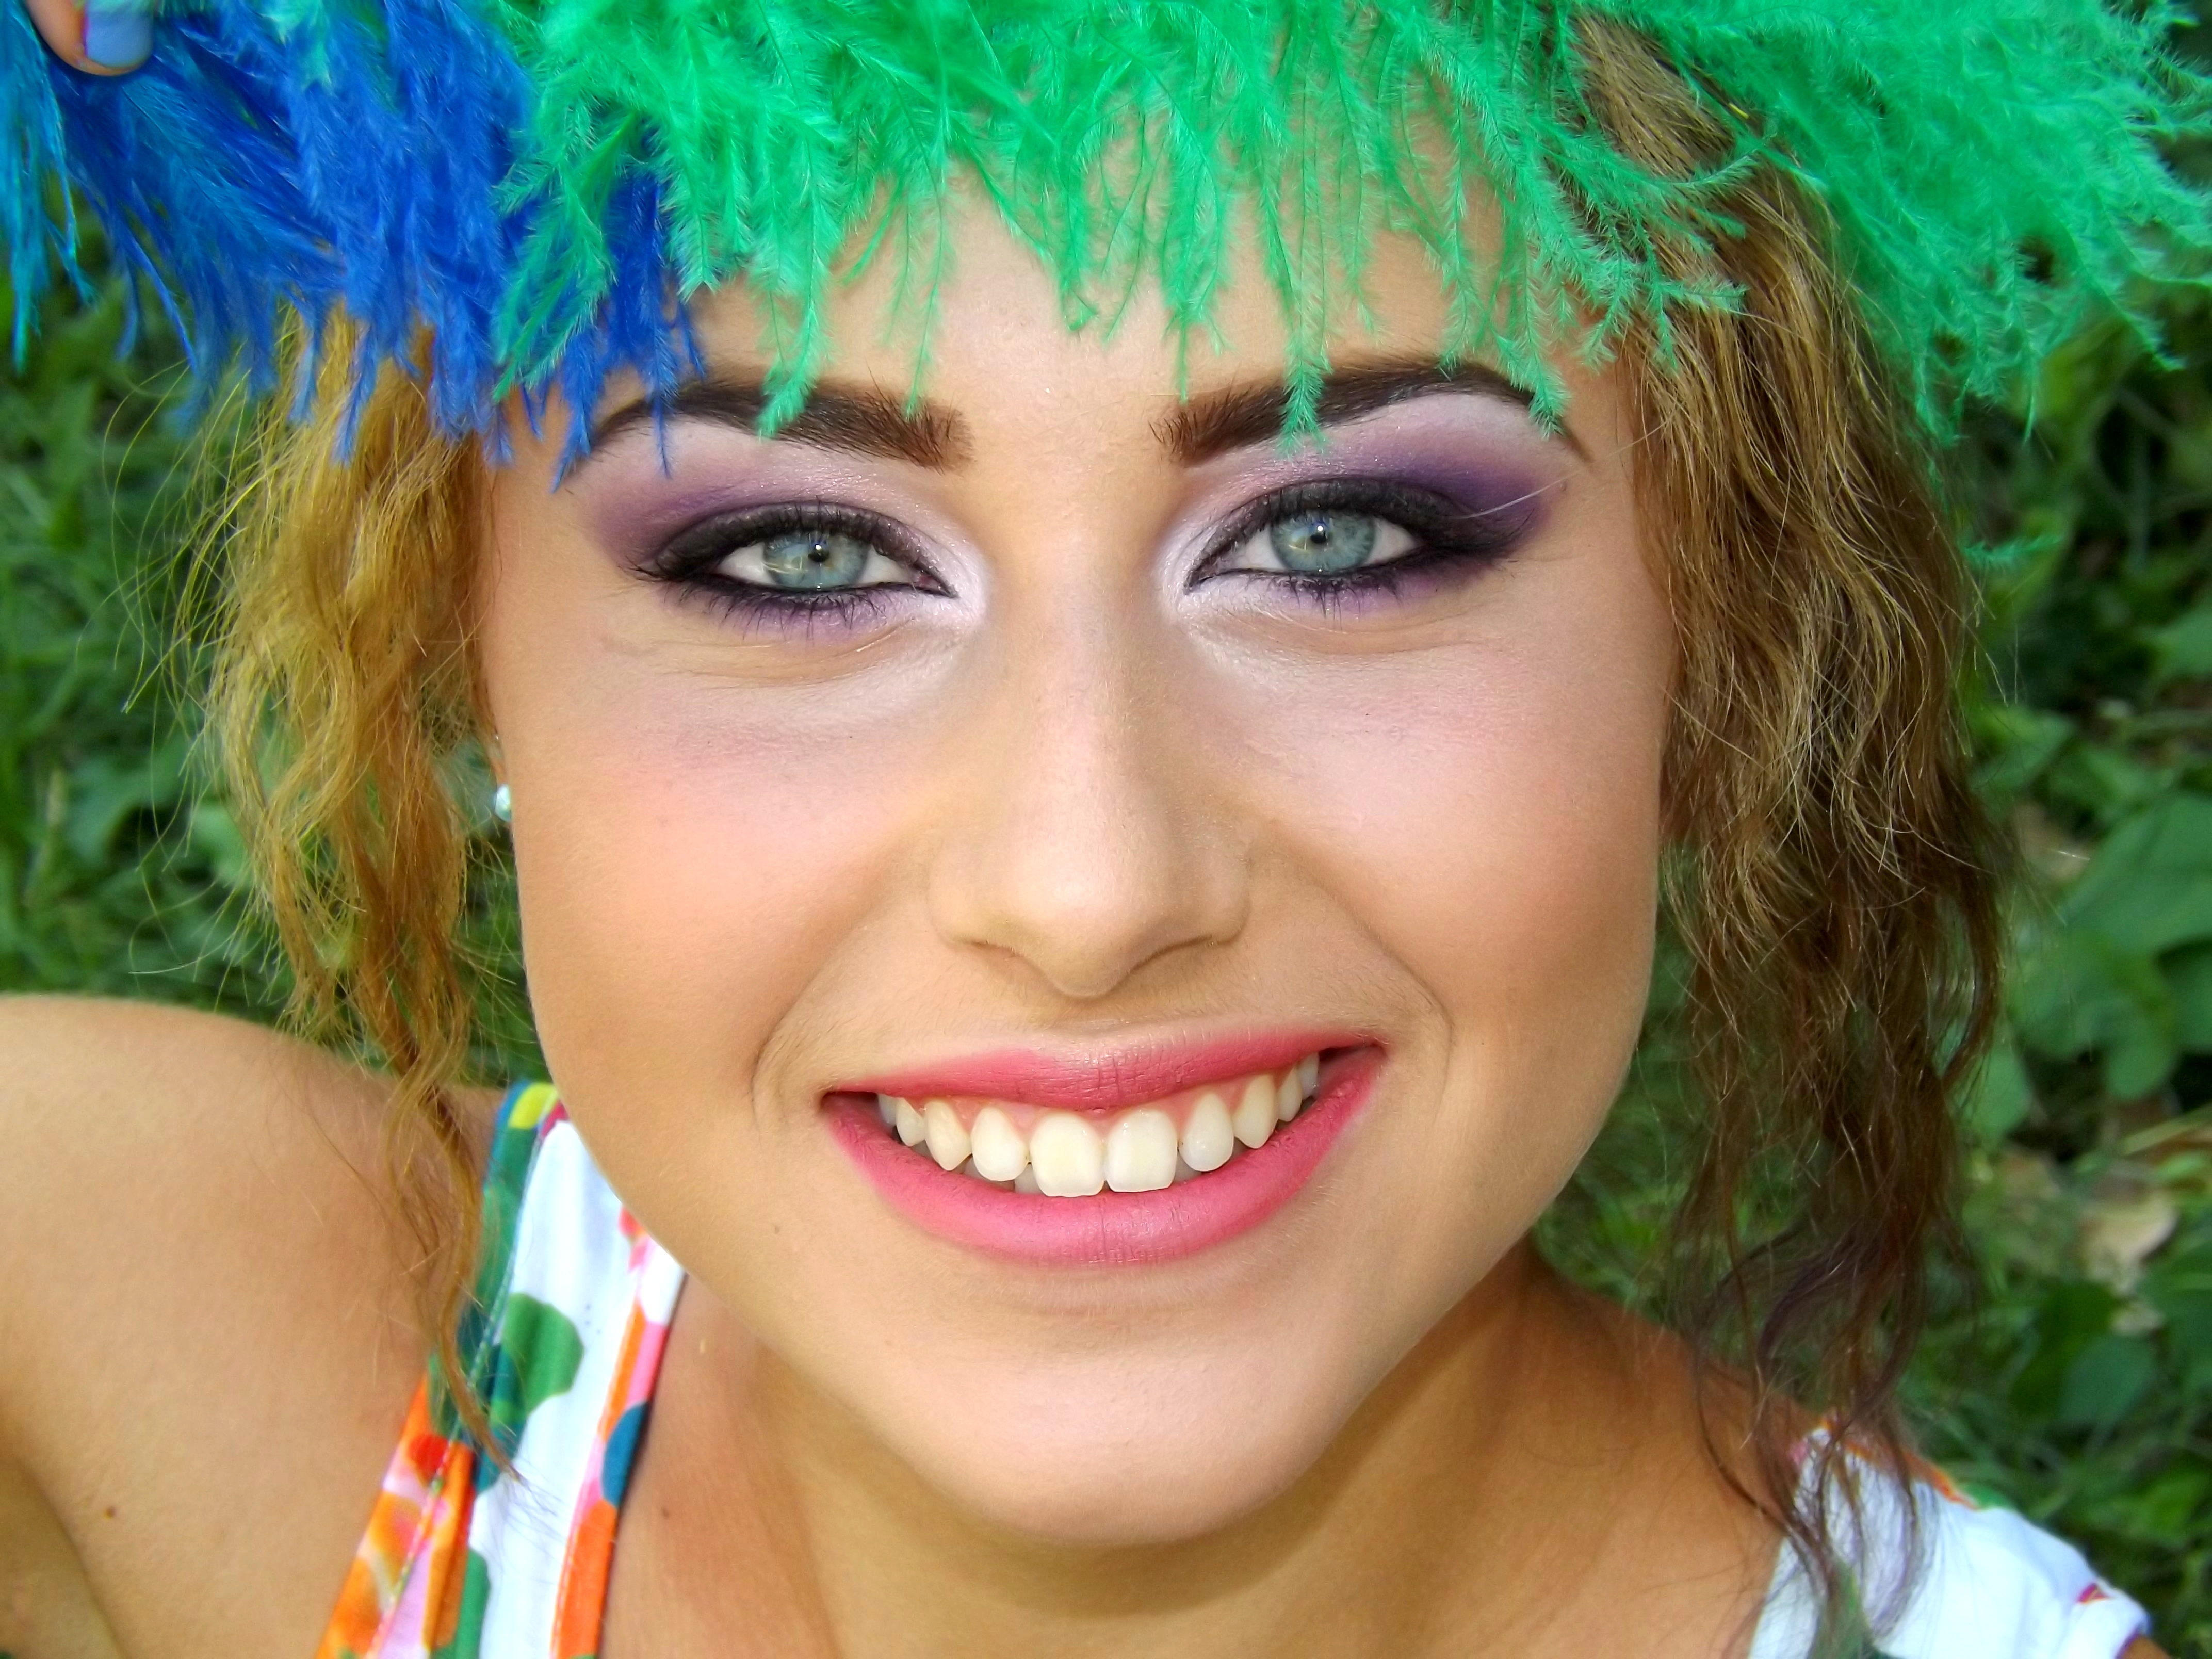
person, girl, hair, flower, portrait, model, green, color, blue, lady, facial expression, lip, hairstyle, smile, makeup, mouth, close up, human body, face, fun, eye, head, skin, beauty, blond, organ, seductive, gene